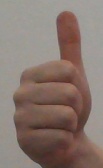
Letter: aleff